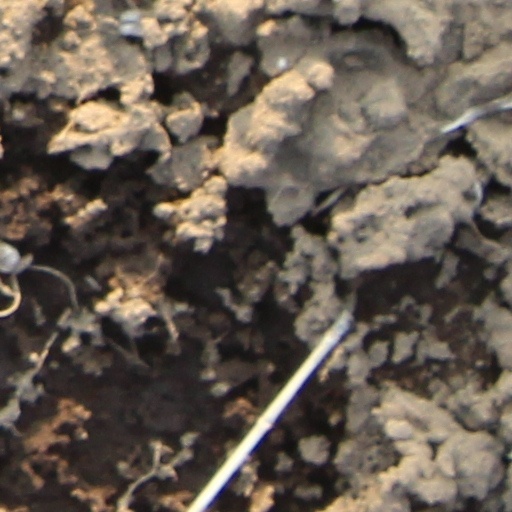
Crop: wheat